1989 Monaco Grand Prix

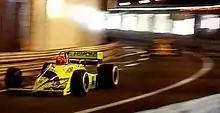
Pierre-Henri Raphanel made his only Grand Prix start in Monaco, driving for Coloni.

The first start was aborted when Patrese stalled his Williams. At the second start, for which Patrese was relegated to the back of the grid, Senna was first into Sainte-Dévote and Prost could do nothing but slot behind him. The McLarens proceeded to pull away from the field, while behind them Williams were in all sorts of trouble, as both Boutsen and Patrese had to stop for new rear wings. Nigel Mansell went out on lap 20 with more gearbox issues for Ferrari and one of the talking points of the race came on lap 33 when de Cesaris attempted to pass Nelson Piquet at Loews Hairpin. The predictable accident occurred and some choice words were exchanged between the two drivers (while still in their respective cars) and a huge traffic jam was caused. Brundle was looking good in 3rd place in the Brabham, until he had to pit for a new battery and dropped back to seventh (the car's battery was located under the driver's legs forcing Brundle to evacuate the car to allow it to be changed. The problem ultimately cost him a podium finish).